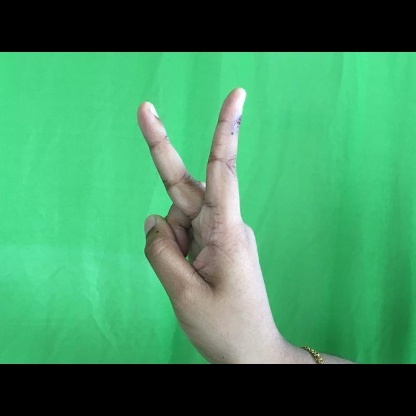
Mudra: Katrimukha